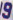
Number: 9